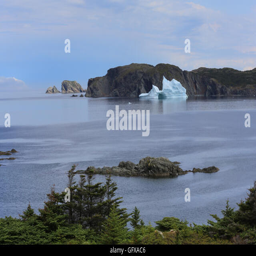
a jagged iceberg on the scenic coast